Rosappu Ravikkaikari

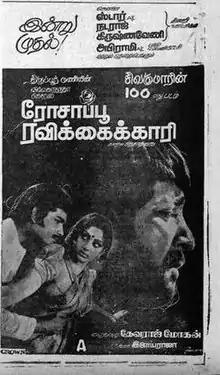
Theatrical release poster

Rosappu Ravikkaikari is a 1979 Indian Tamil-language historical romance film directed by Devaraj–Mohan. A remake of the 1978 Kannada film "Parasangada Gendethimma", itself based on Srikrishna Alanahalli's novella of the same name, the film stars Sivakumar, Deepa and Sivachandran, with Vinu Chakravarthy and R. Nagarathnamma in supporting roles. Set in British-ruled India, it revolves around a modern woman who cannot tolerate her rustic husband and her mother-in-law and engages in an extramarital affair.